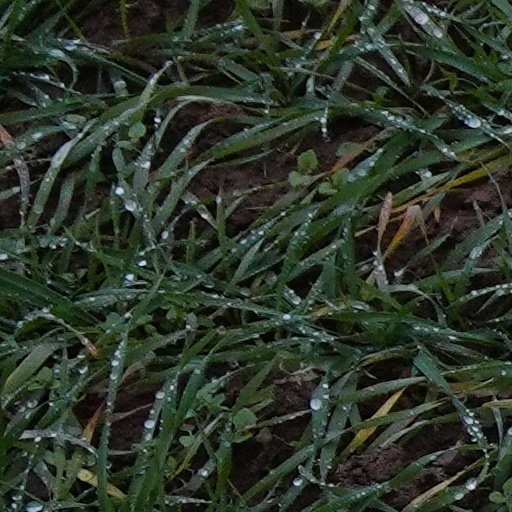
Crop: wheat